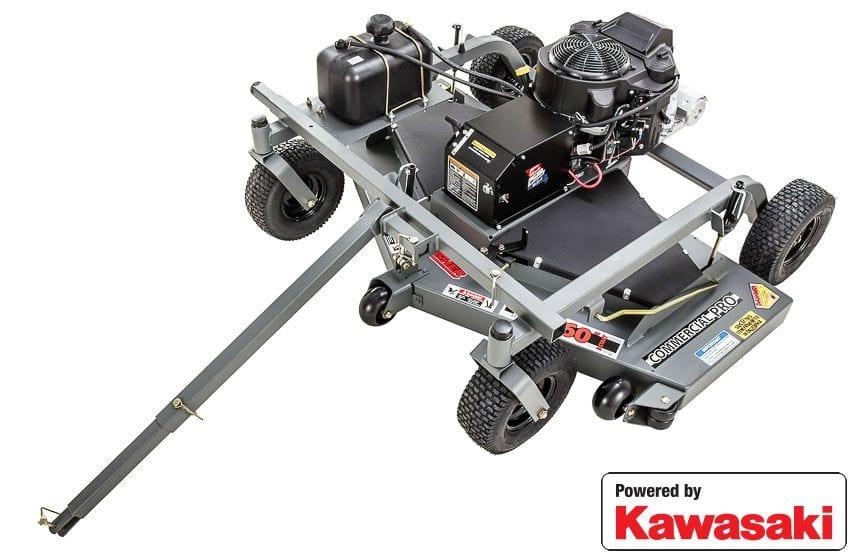
Swisher 60" Fast Finish 14.5 HP 12V Kawasaki Finish Cut Trail Mower
Swisher 60" Fast Finish 14.5 HP 12V Kawasaki Finish Cut Trail Mower Description If you have a large area of grass to mow, you need a Swisher Trailmower! This 14.5 HP (603cc) commercial Pro 60" Trailmower is designed to dramatically reduce mowing time. The Swisher Trailmower attaches to ATV's, lawn tractors, and any utility vehicles to cut large lawns and meadows fast. Commercial grade cast iron blade spindles with three G6 Gator mulching blades are powered by a 14.5 HP (603cc) Kawasaki engine for a finish-cut quality, each and every mowing. A 60" side-discharge deck cuts wide swaths and spreads the grass out to avoid choking. The true floating deck reduces scalping for professional mowing results, even on tricky terrain. Cutting-height adjustment handles are easy to control for just the right cut. This Swisher is equipped with a handy 12-volt key starter, so firing up the mower is a snap, rather than a big workout. A universal articulating hitch attaches to any hitch system and lets the mower maneuver easily behind whatever is pulling it. The 2.5 gallon fuel tank means less downtime and more productivity for getting the job done fast and getting back to your weekend. The Trailmower is the ultimate time saver! U1L battery not included. Not for sale in California. Made in the USA. Product Specifications Swisher 60" Fast Finish 14.5 HP 12V Kawasaki Finish Cut Trail Mower Product Specifications Item Dimensions Length Must be in Inches 105.75 Item Dimensions Width Must be in Inches 74 Item Dimensions Height Must be in Inches 26.5 Item Weight Must be in Pounds (LB) 353 Product(Shipping) Length Must be in Inches 54.5 Product(Shipping) Width Must be in Inches 64 Product(Shipping) Height Must be in Inches 32.5 Product(Shipping) Weight Must be in Pounds (LB) 523 Shipping Type (LTL or Small Parcel) LTL Product Manual Swisher 60" Fast Finish 14.5 HP 12V Kawasaki Finish Cut Trail Mower Product Manual Product Return Policy Swisher Product Return Policy All items must be returned within 30 days from the date they were received. All items must be in original packaging and not altered or damaged in any way. There will be a 25% restocking fee for all items returned. Before returning an item, the customer must call SAI Customer Service at 1-800-222-8183 for an RMA number. The RMA number must be visible on the outside of the return packaging. All return freight is the responsibility of the customer. All credit refunds will appear on the credit card statement once the items are returned and processed. Please allow 5-7 business days for the credit to be complete. SAI reserves all rights in making the final decision if an item should and will be returned, or if the return is not deemed necessary. If there are any questions regarding the return policy, please contact an SAI representative and they will be happy to assist you. Product FAQs N/A
Brand: Swisher
Category: Home & Garden > Lawn & Garden > Outdoor Power Equipment > Lawn Mowers > Tow-Behind Mowers